Radha

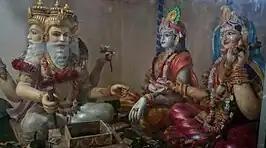
Radha Krishna's marriage is being performed by Brahma in Bhandirvan, Vrindavan

Radha was born to Vrishbhanu, who was the Yadava ruler of Barsana and his wife Kirtida. Her birthplace is Raval which is a small town near Gokul in Uttar pradesh, but is often said to be Barsana where she grew up. According to popular legend, Radha was discovered by Vrishbhanu on an effulgent lotus floating in Yamuna river. Radha was nine months older than Krishna. She didn't open her eyes until Krishna himself in his child form appeared in front of her.